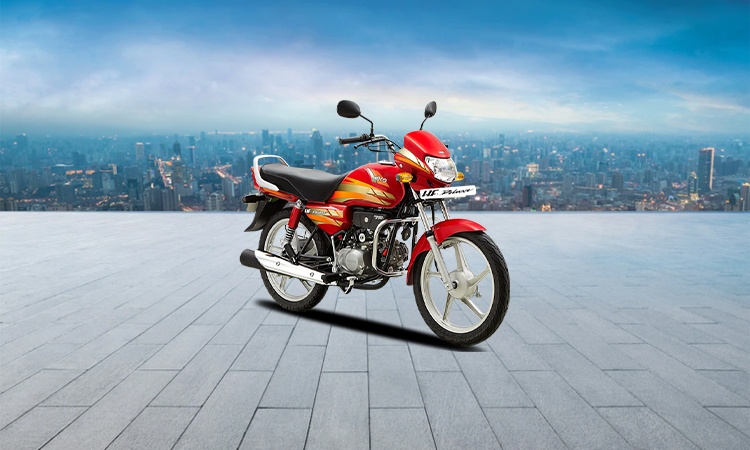
Vehicle type: Motorcycles